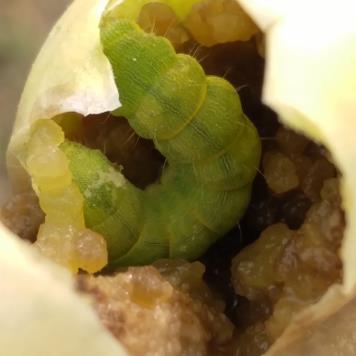
Crop: Tomato
Condition: helicoverpa-armigera-p